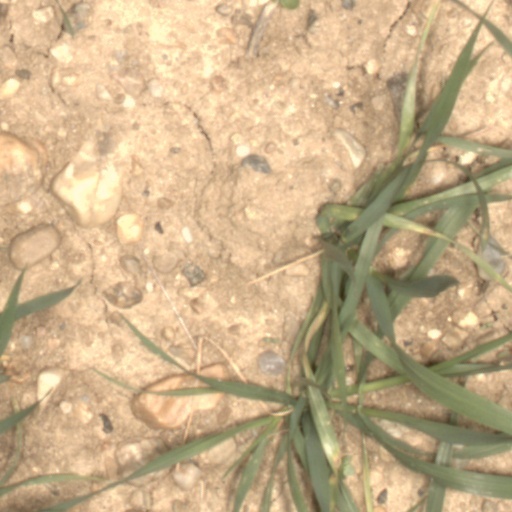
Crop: wheat